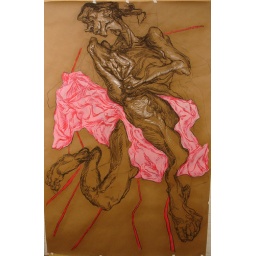
Charcoal and acrylic paint on craft paper by street artist ELBOW-TOE. 6' x 4'.